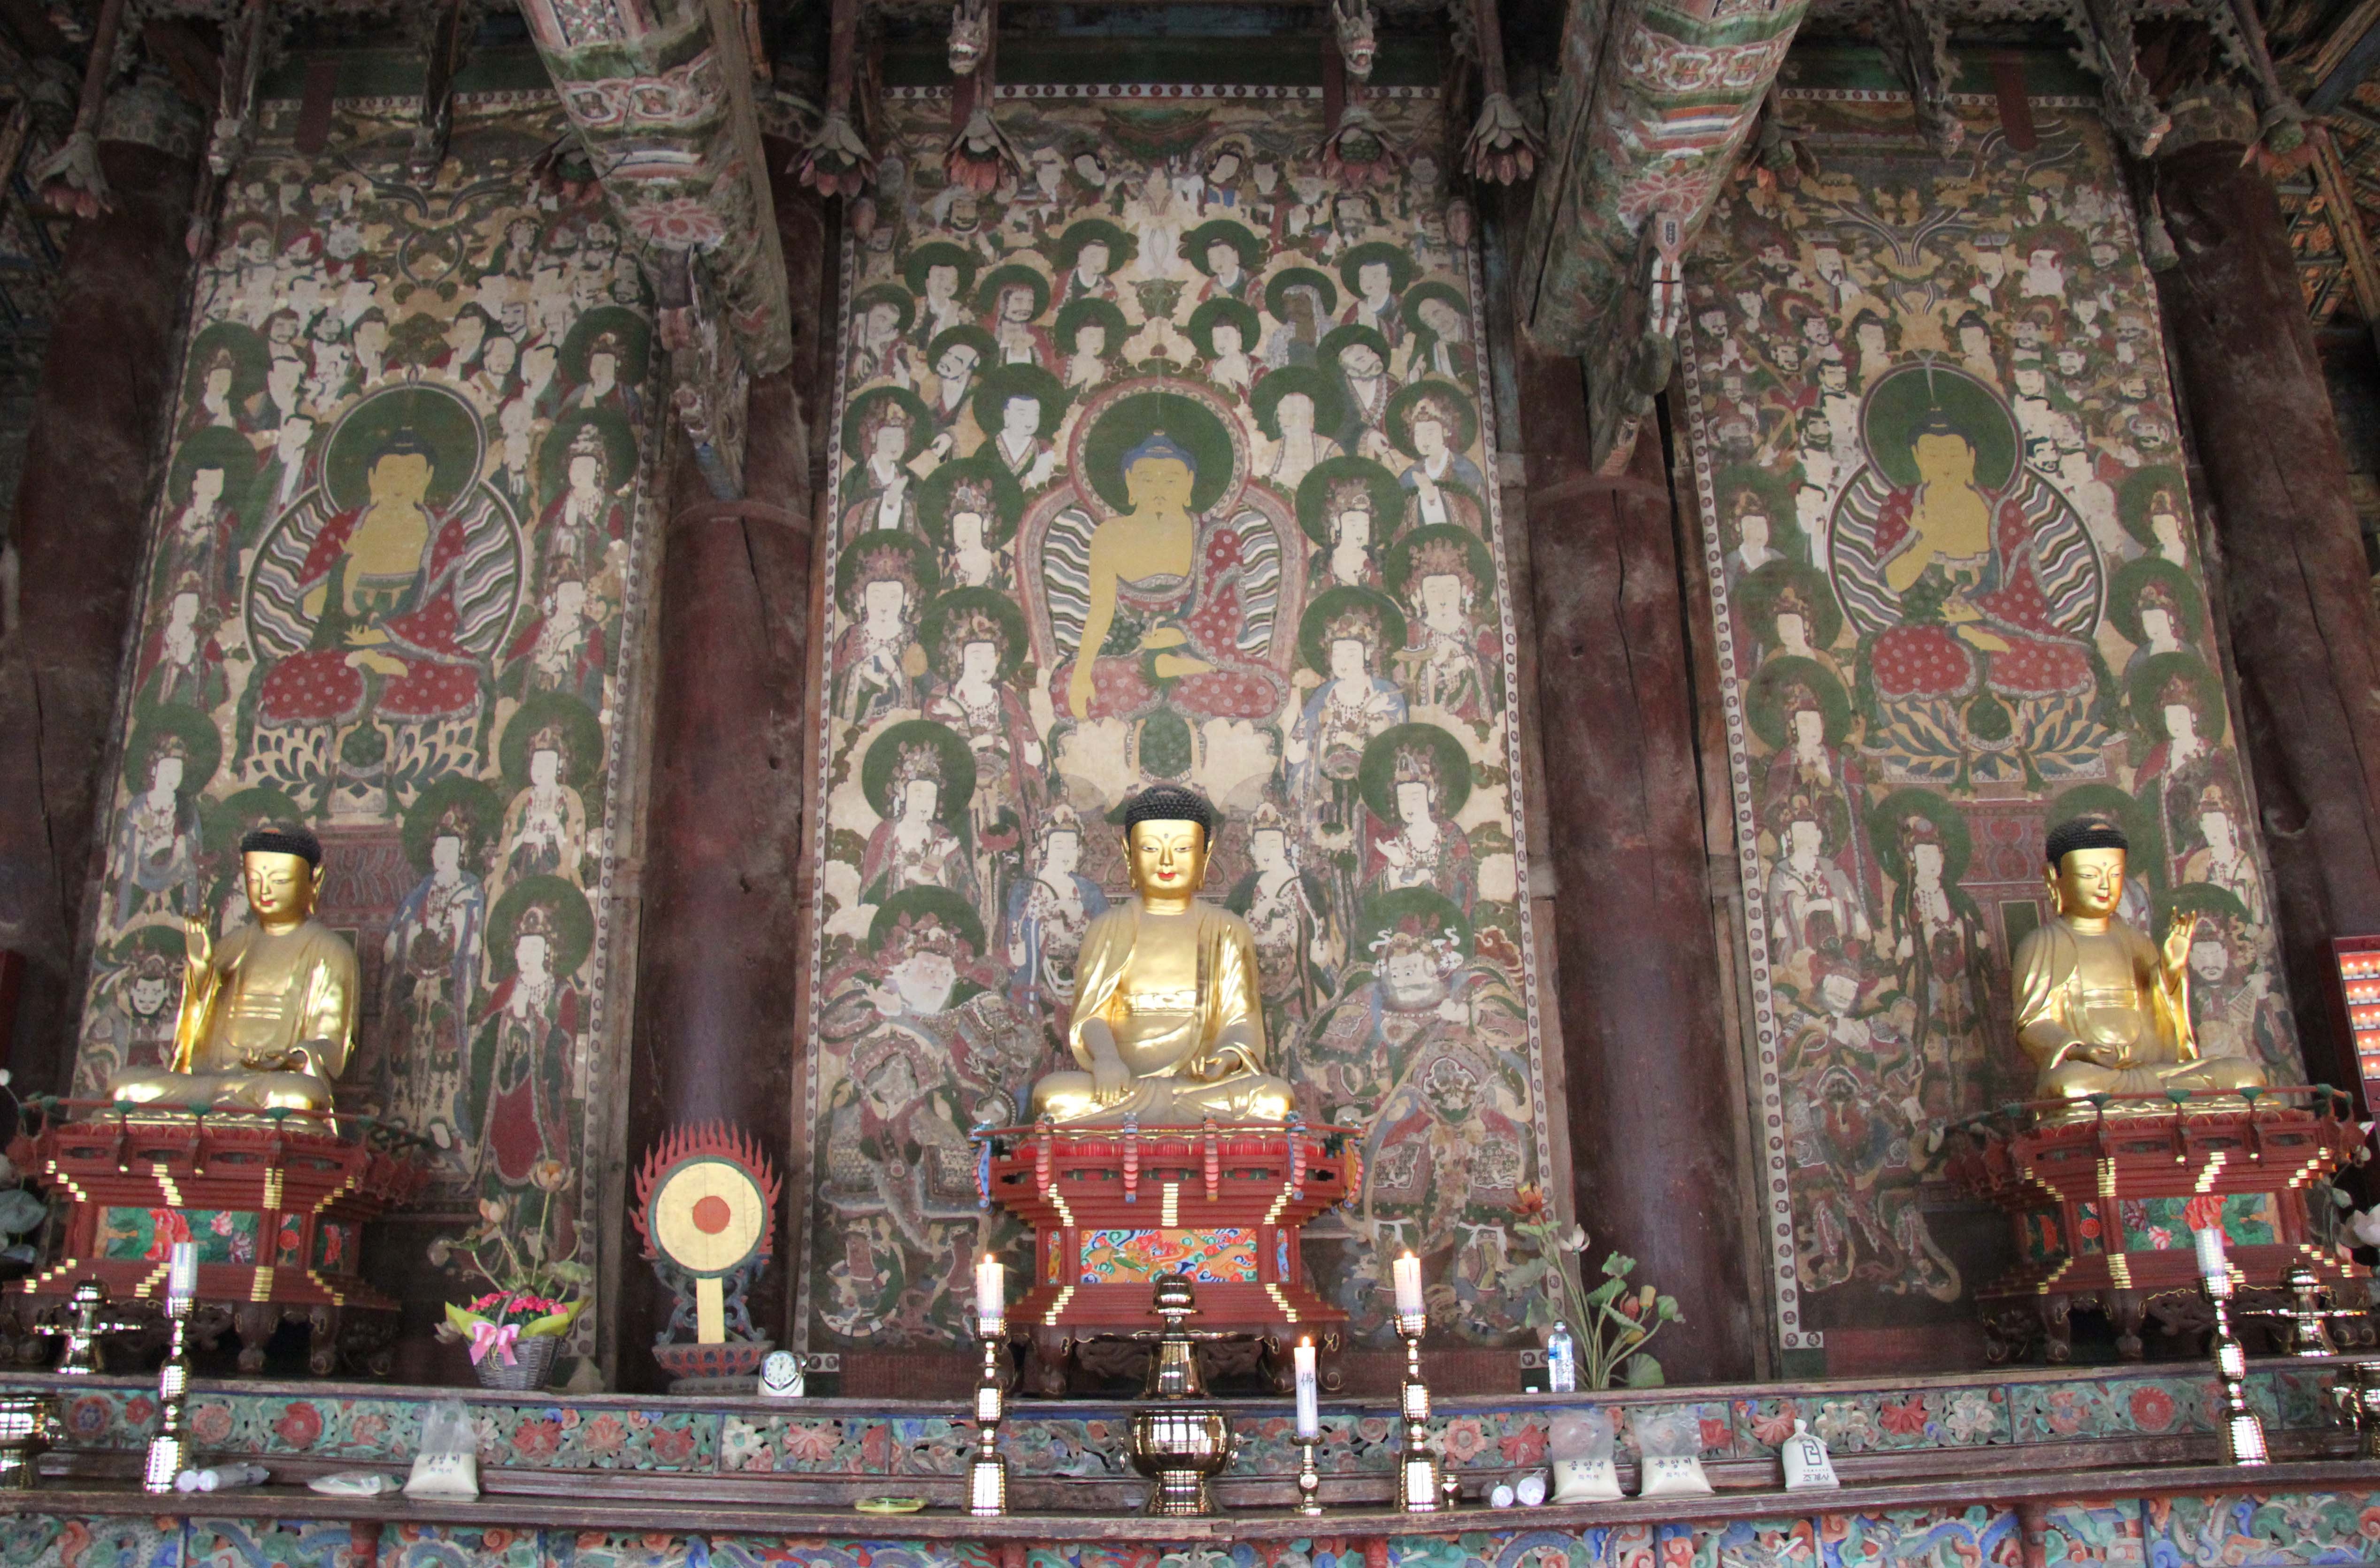
building, wish, church, cathedral, place of worship, temple, altar, shrine, buddha, prayer, basilica, wat, republic of korea, traditional temples, hindu temple, jikjisa